Scripps College

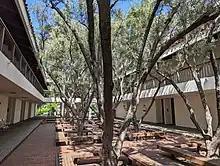
Olive tree grove in the Humanities Building

Over time, the college has moved away from its finishing school–esque origins.